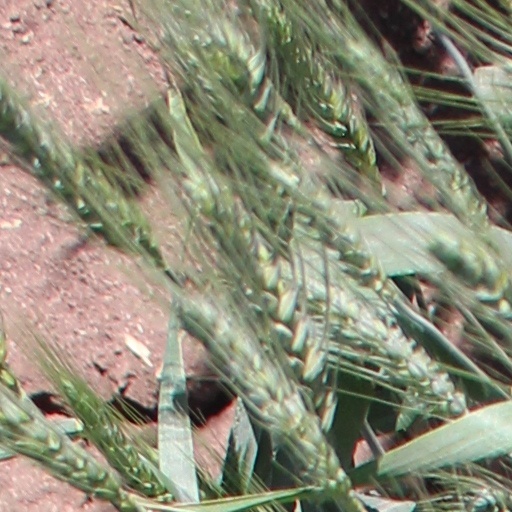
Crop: wheat